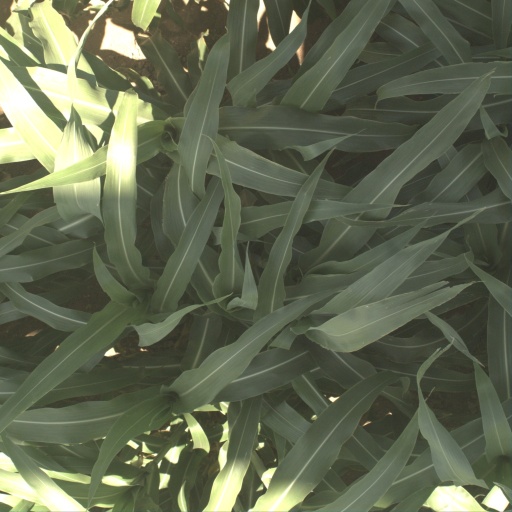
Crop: sorghum